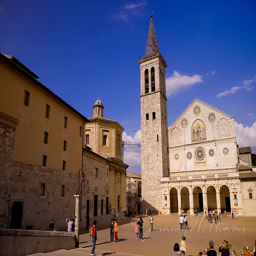
a church in a city square